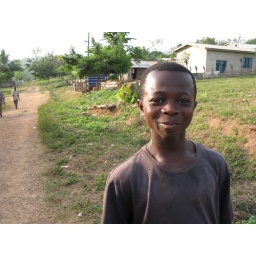
Kid on the road in Sefwi Wiawso. In the background is the house where I spent a night.